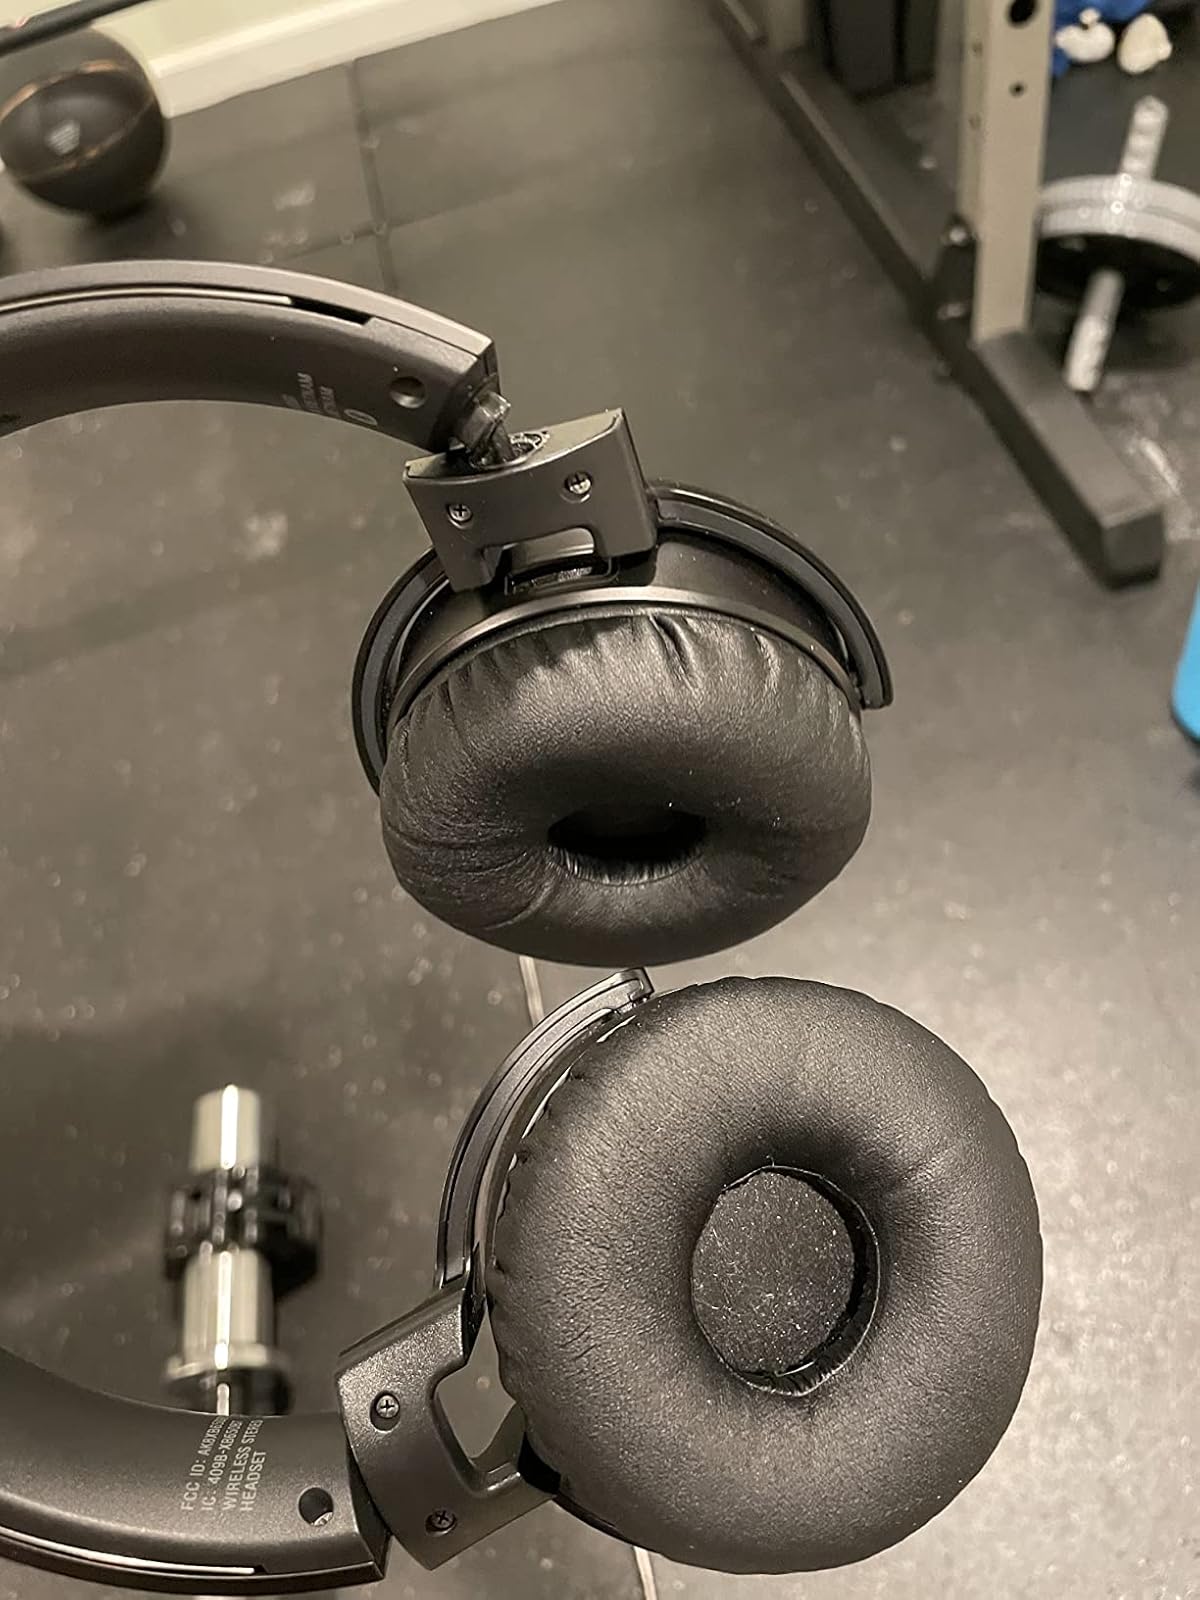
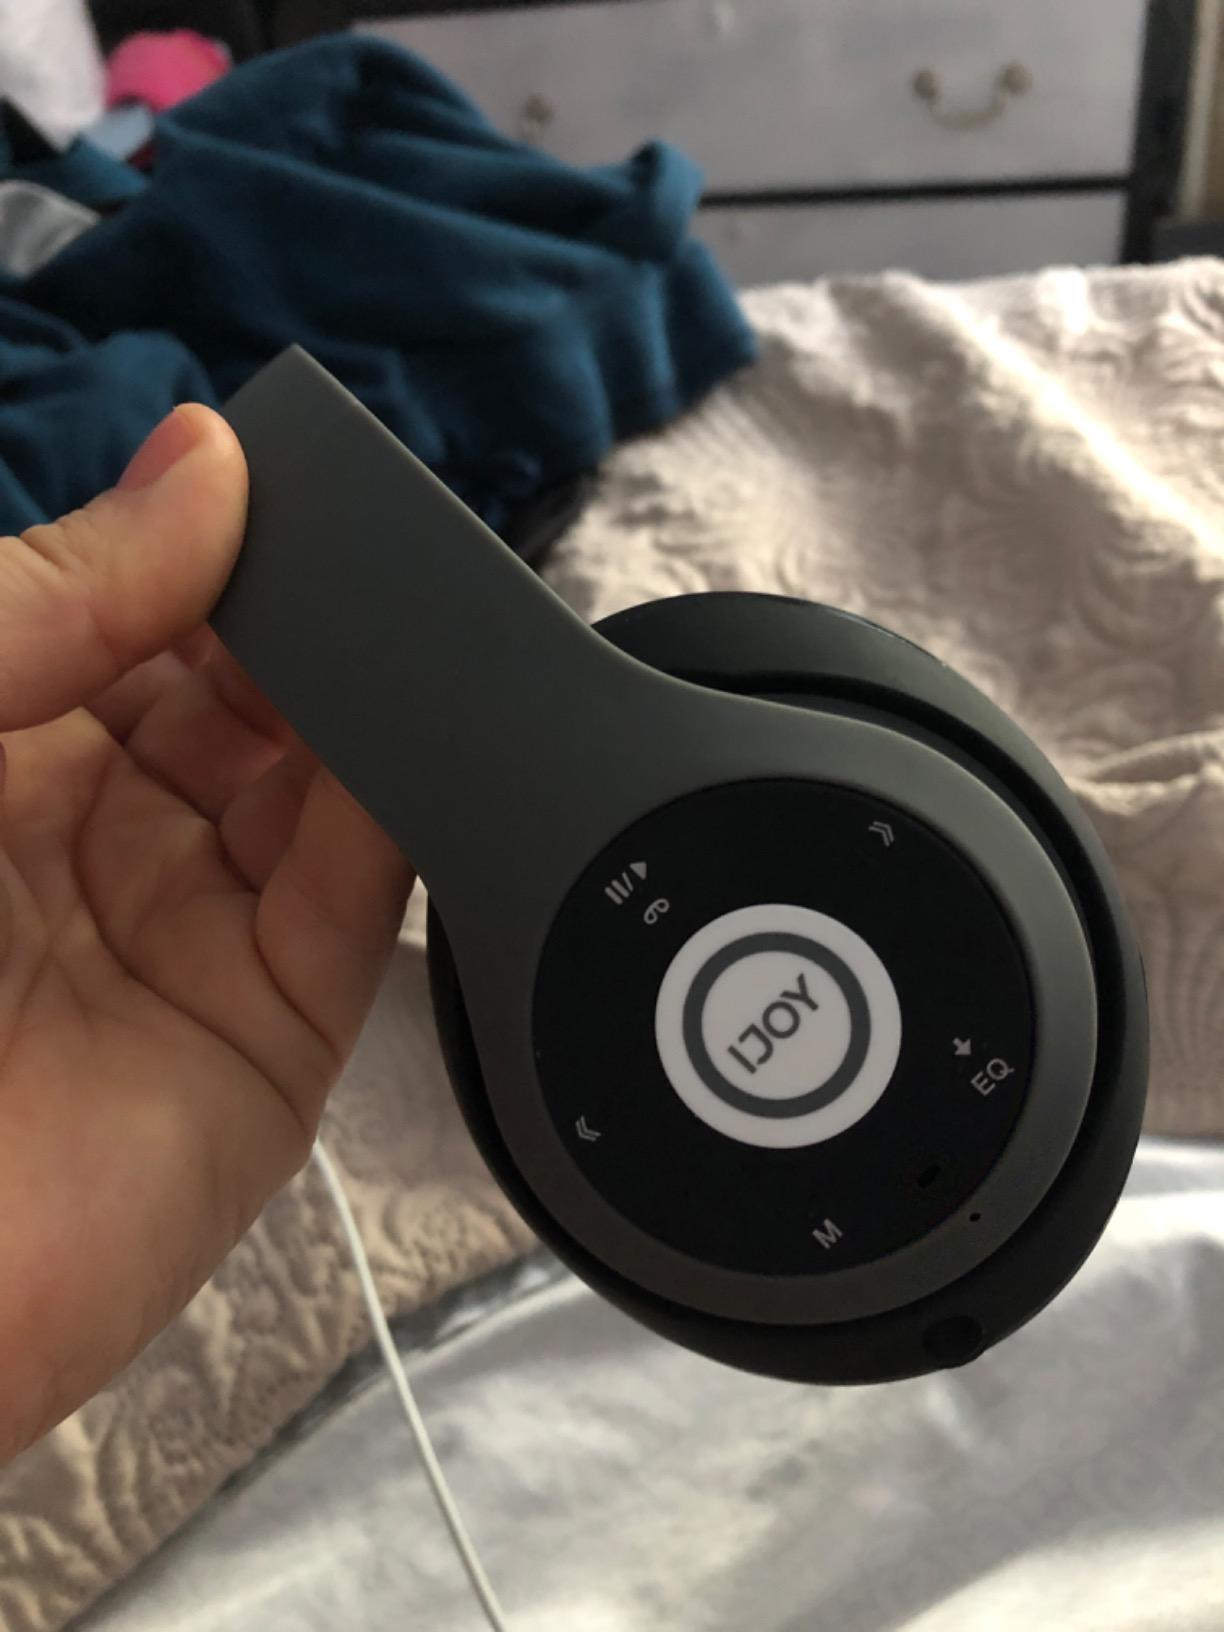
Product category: headphones
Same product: no